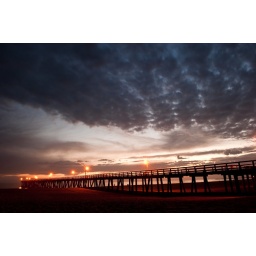
Was able to catch the sunset at the beach at Port Hueneme after meetings today....nice to get around the ocean occasionally....